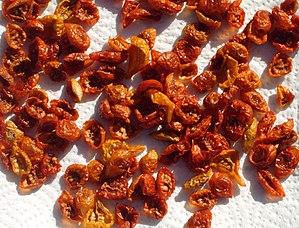
Tomates séchées
Les tomates séchées sont un aliment déshydraté traditionnel, à base de tomates déshydratées par séchage au soleil.